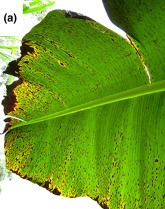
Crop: unknown
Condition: banana_panama_disease